P.E.S. Institute of Medical Sciences and Research

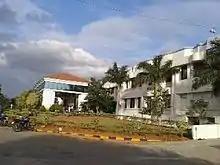
The attached hospital

The qualification for all postgraduate and postgraduate diploma courses is an MBBS degree from any Medical Council of India recognized medical college in India or an equivalent foreign degree which is recognized by the MCI.